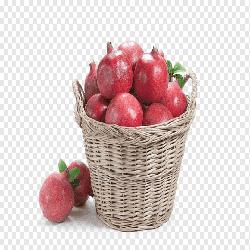
Label: Pomegranate